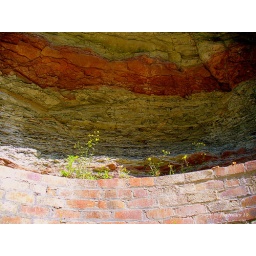
The rock face above the spring part of the old quarry in which the Cathedral was built